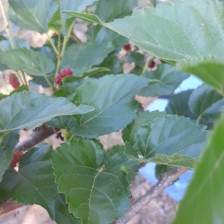
Variety: ChiangMai60